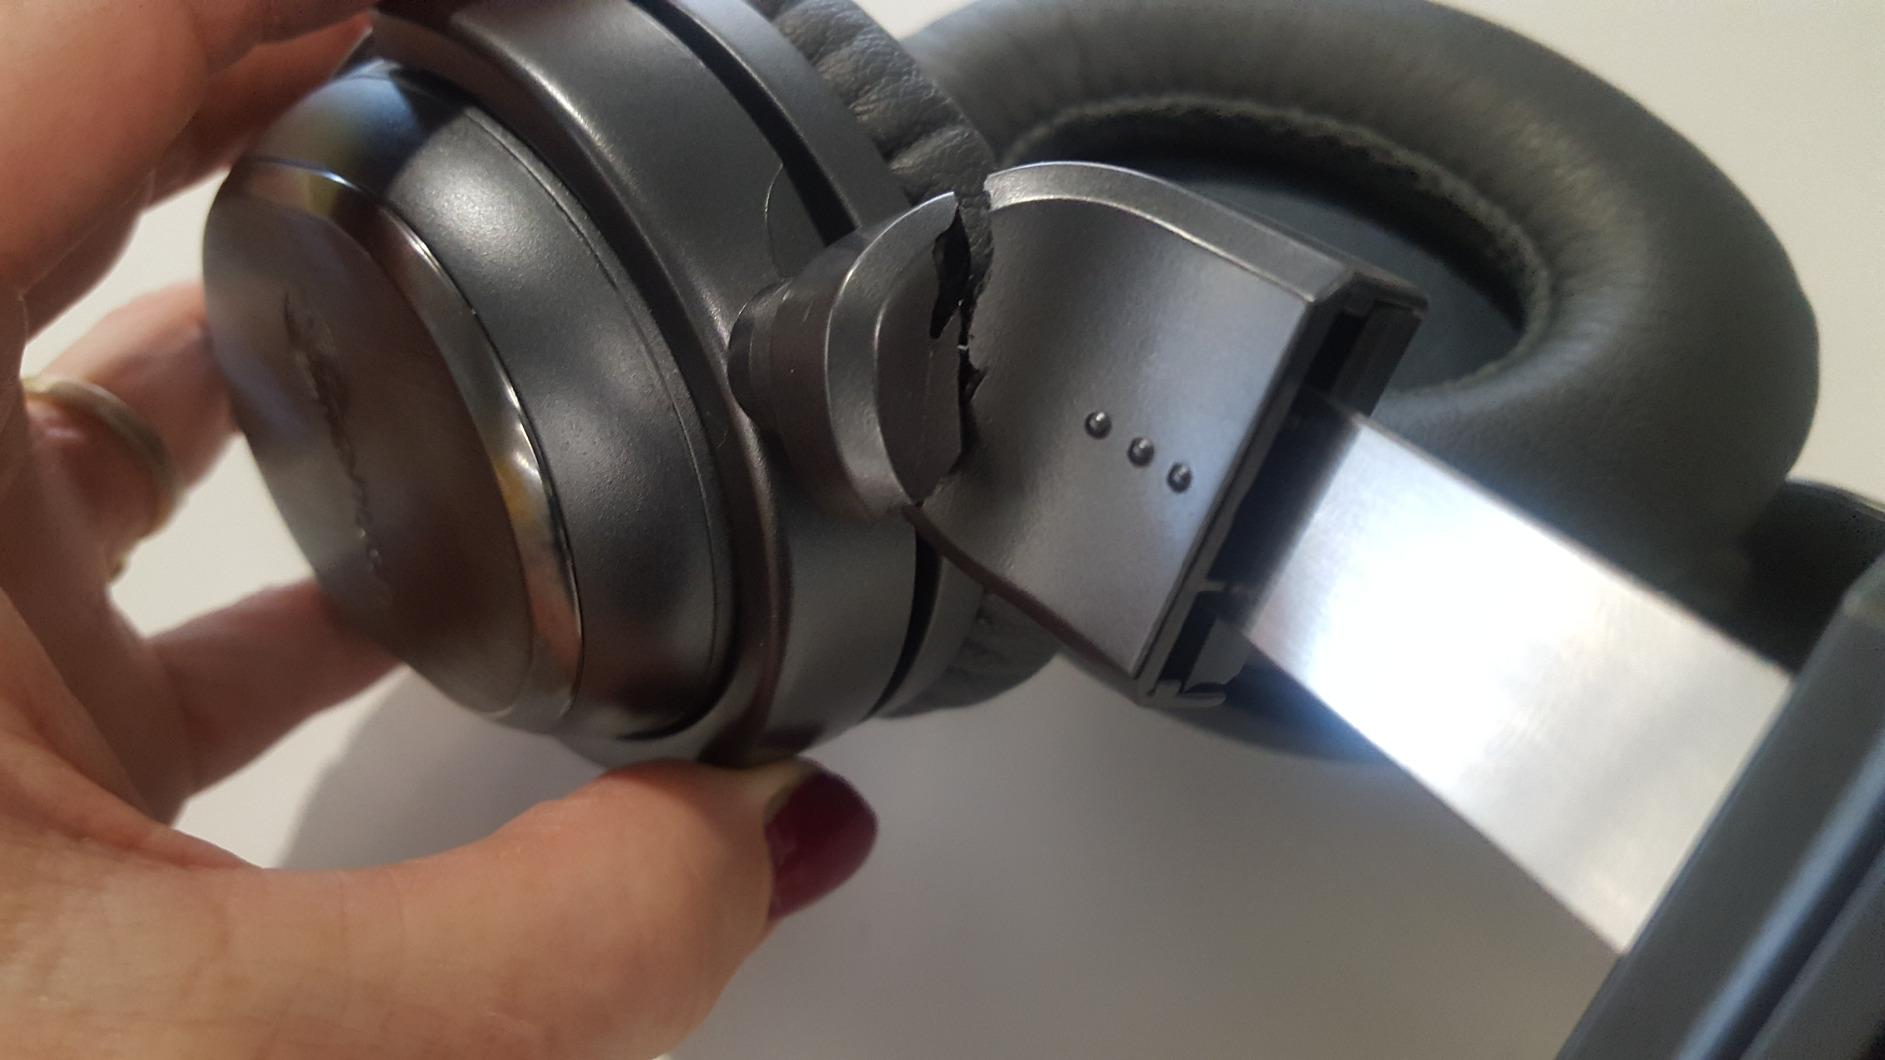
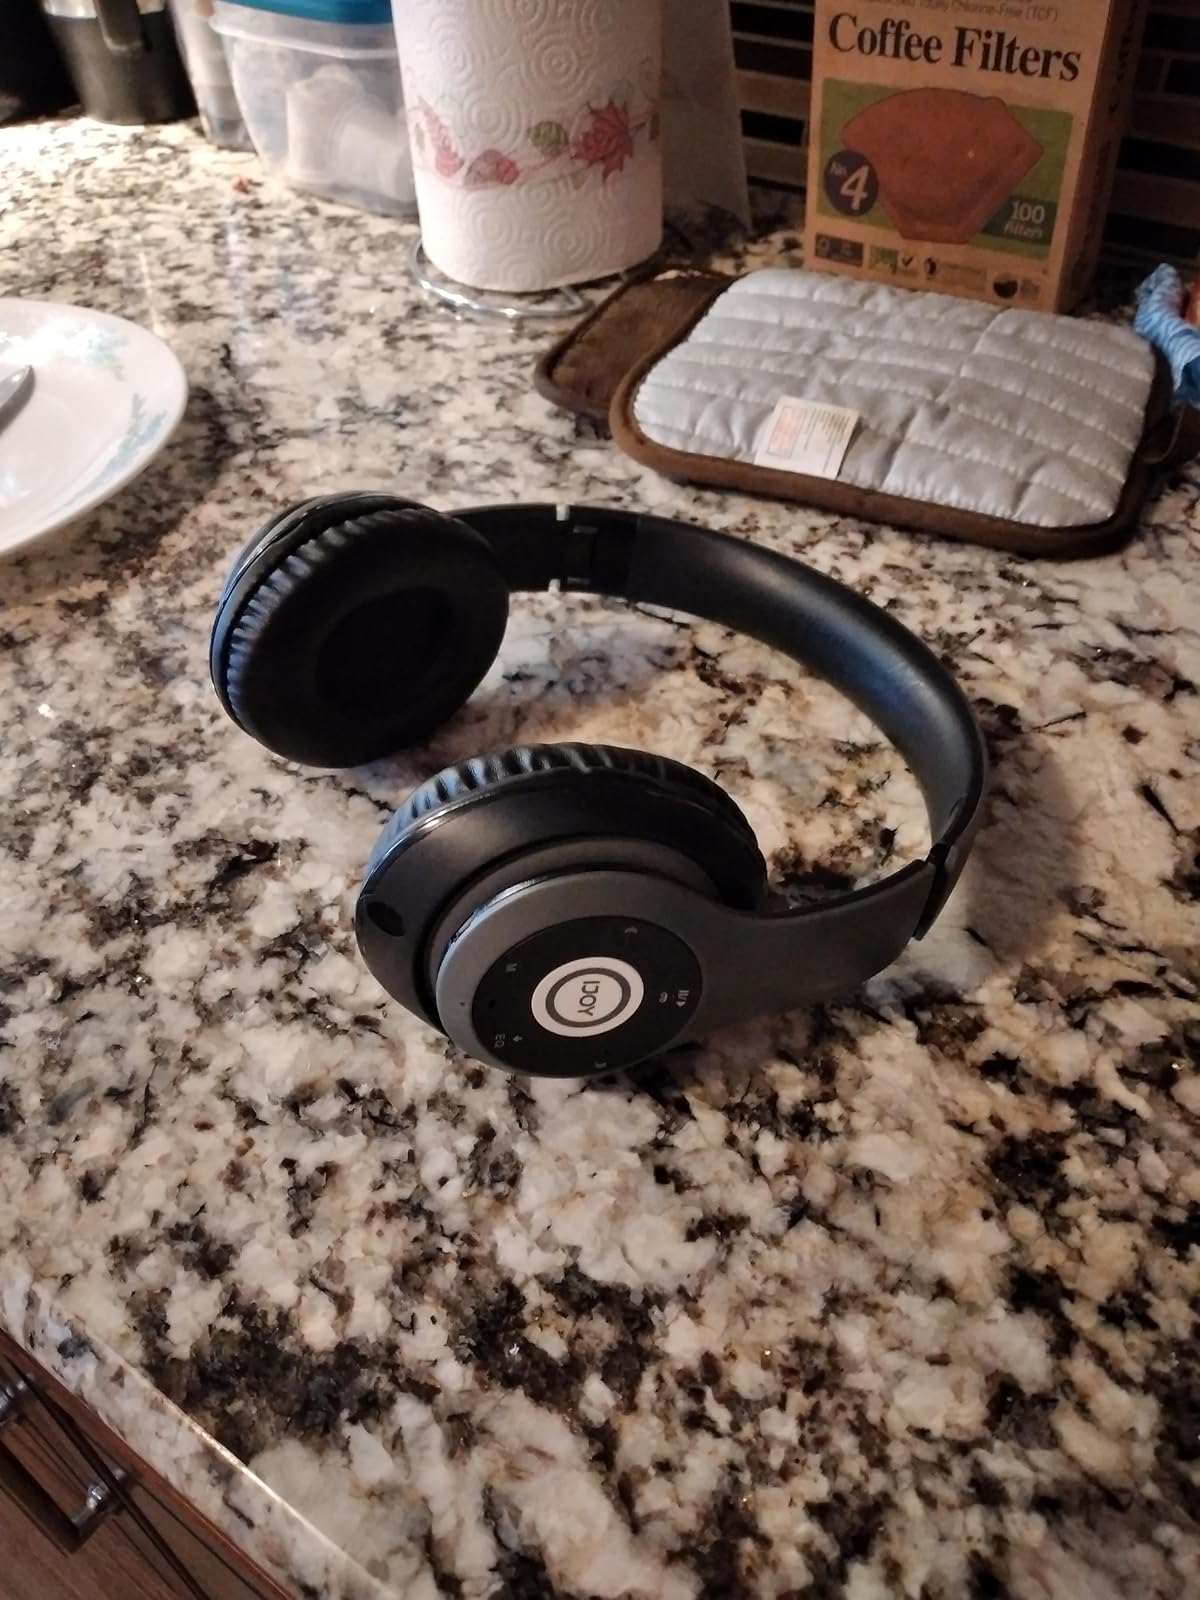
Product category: headphones
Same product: no